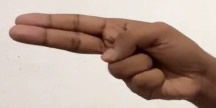
ASL sign: H